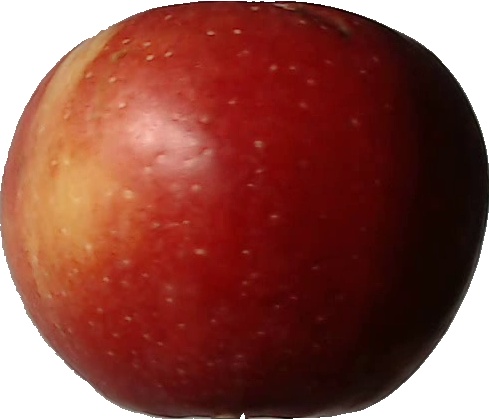
Label: apple_braeburn_1